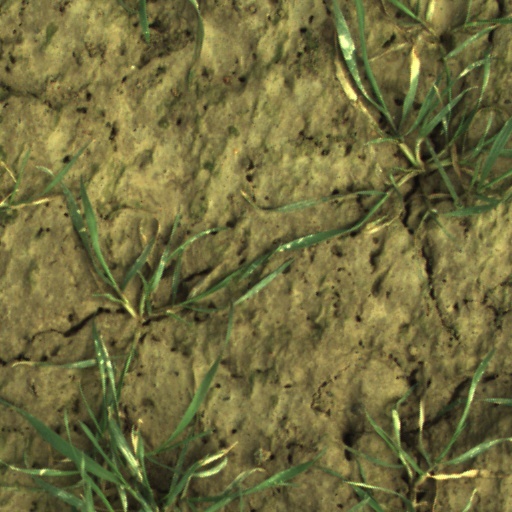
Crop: wheat